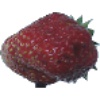
Label: Strawberry Wedge 1